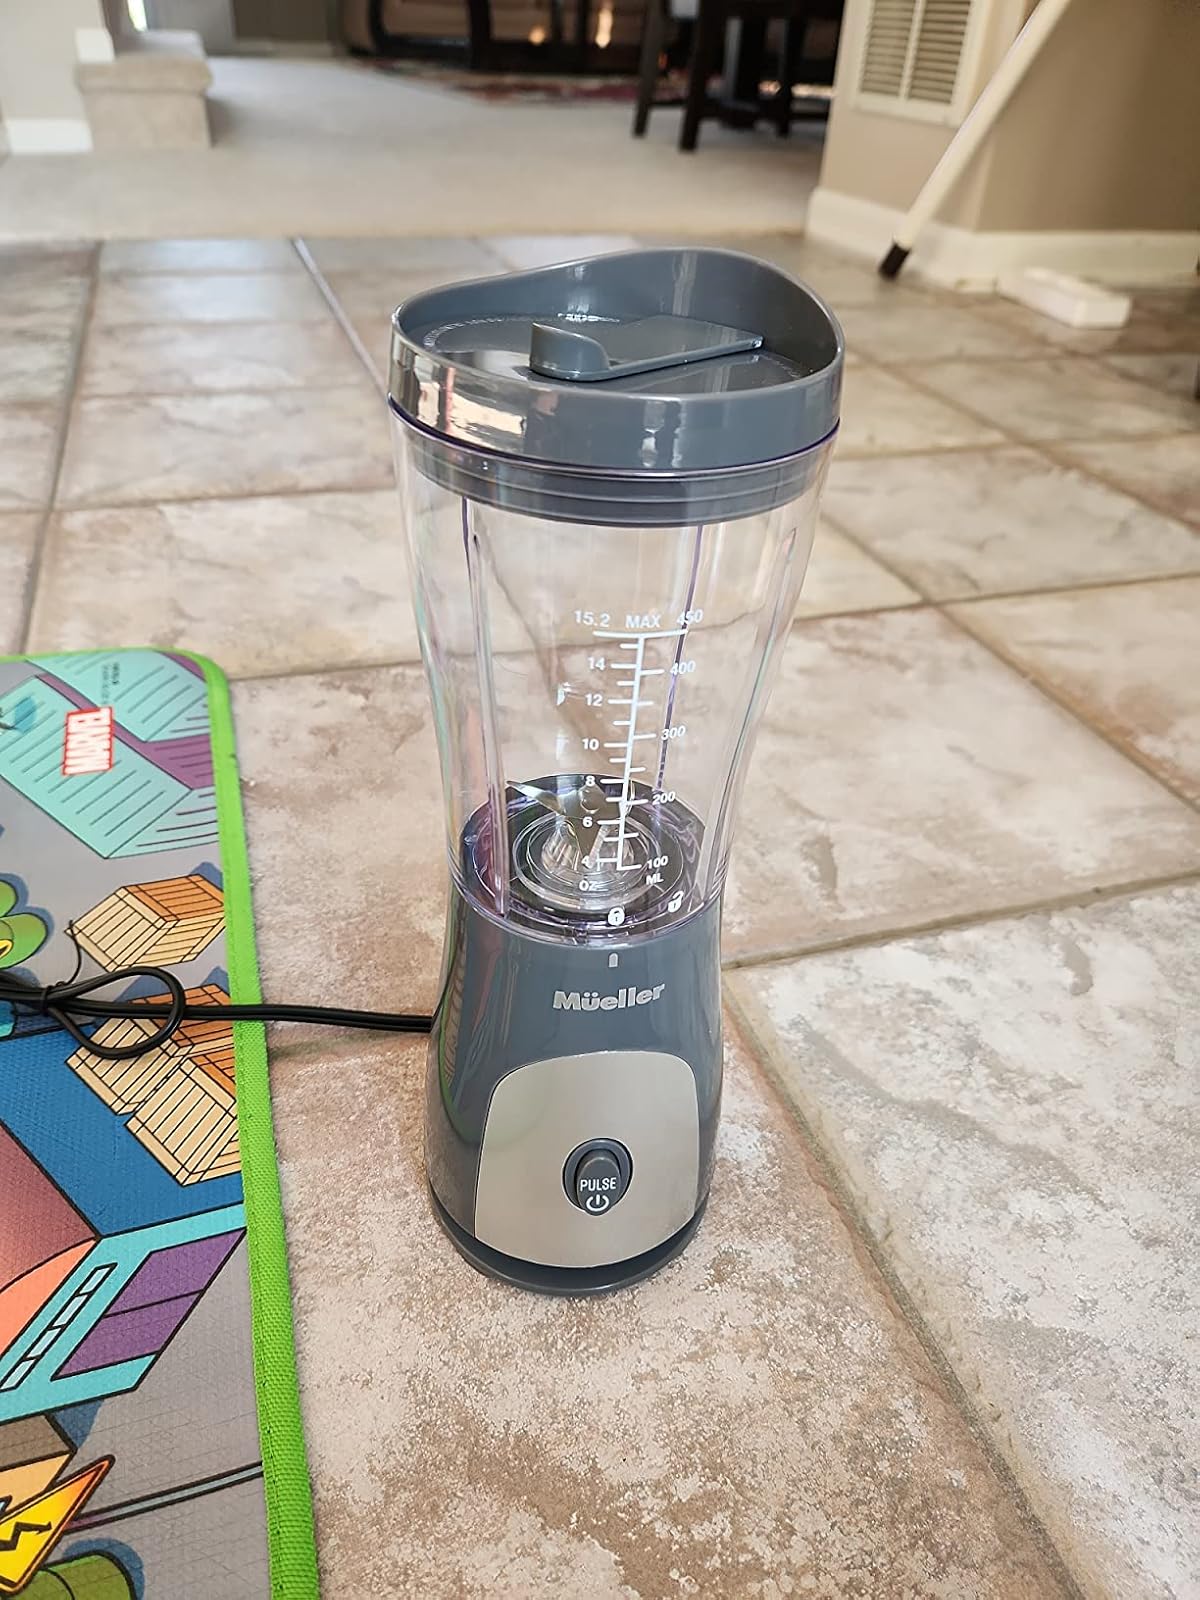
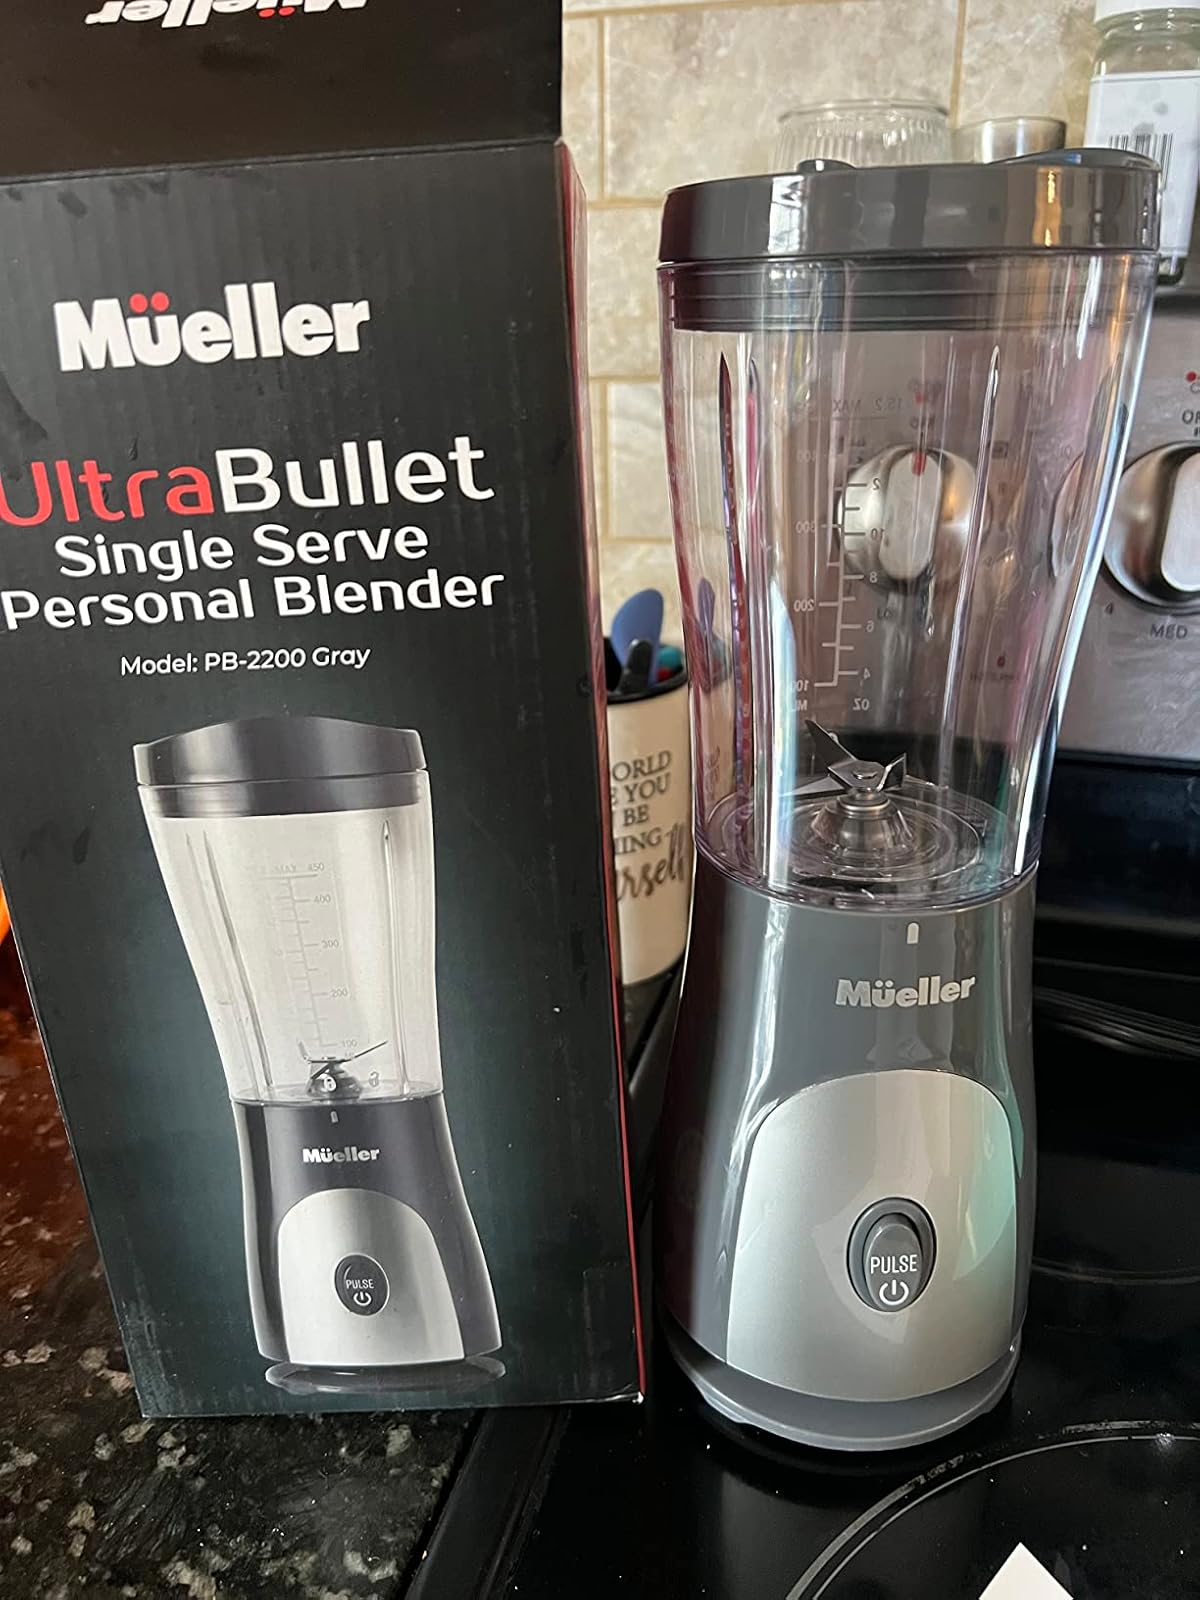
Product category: items_blender
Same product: yes